George Drever

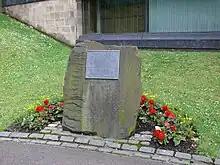
Memorial to Scottish international brigade volunteers in the Spanish Civil War; in Princes Street Gardens, Edinburgh

Drever also was in a group pictured for Glasgow Herald 5 December 1981 and in the National Galleries newsletter in 2009 with a photograph from 1986, when a memorial to volunteers was unveiled in Princes Street Gardens, Edinburgh.